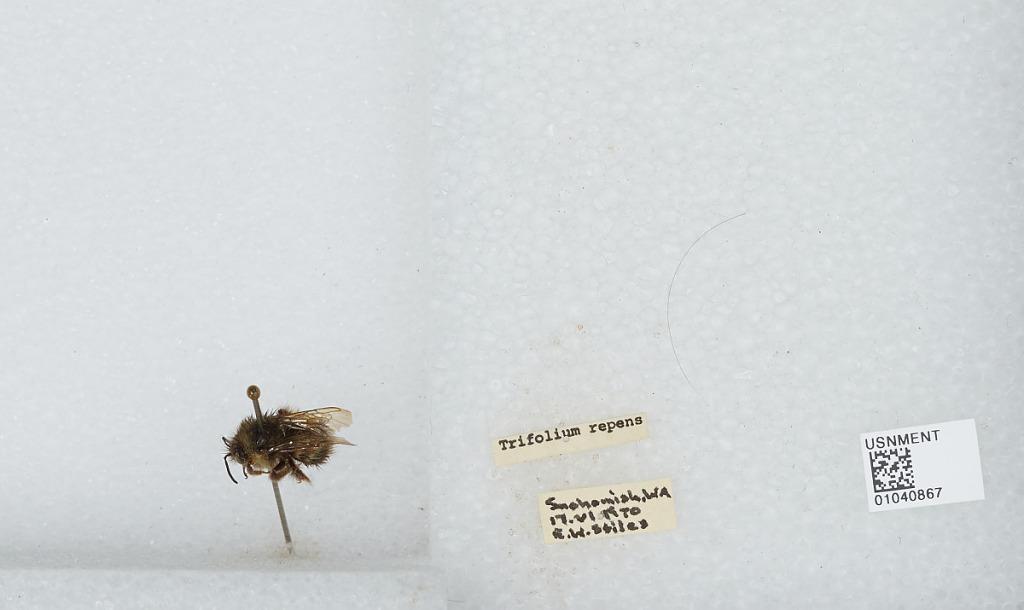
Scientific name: Bombus (Pyrobombus) sitkensis Nylander
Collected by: E. Stiles
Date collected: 1970-6-17
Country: United States
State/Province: Washington
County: Snohomish
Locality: Snohomish
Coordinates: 47.9192, -122.091